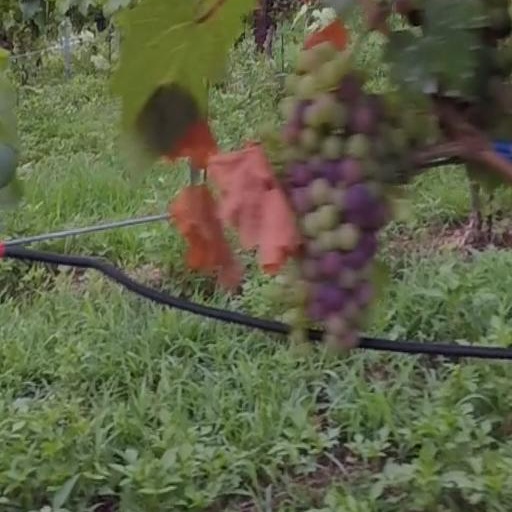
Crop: grape